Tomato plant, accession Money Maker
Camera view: tilt-top (135 deg); turntable rotation: 120 degrees
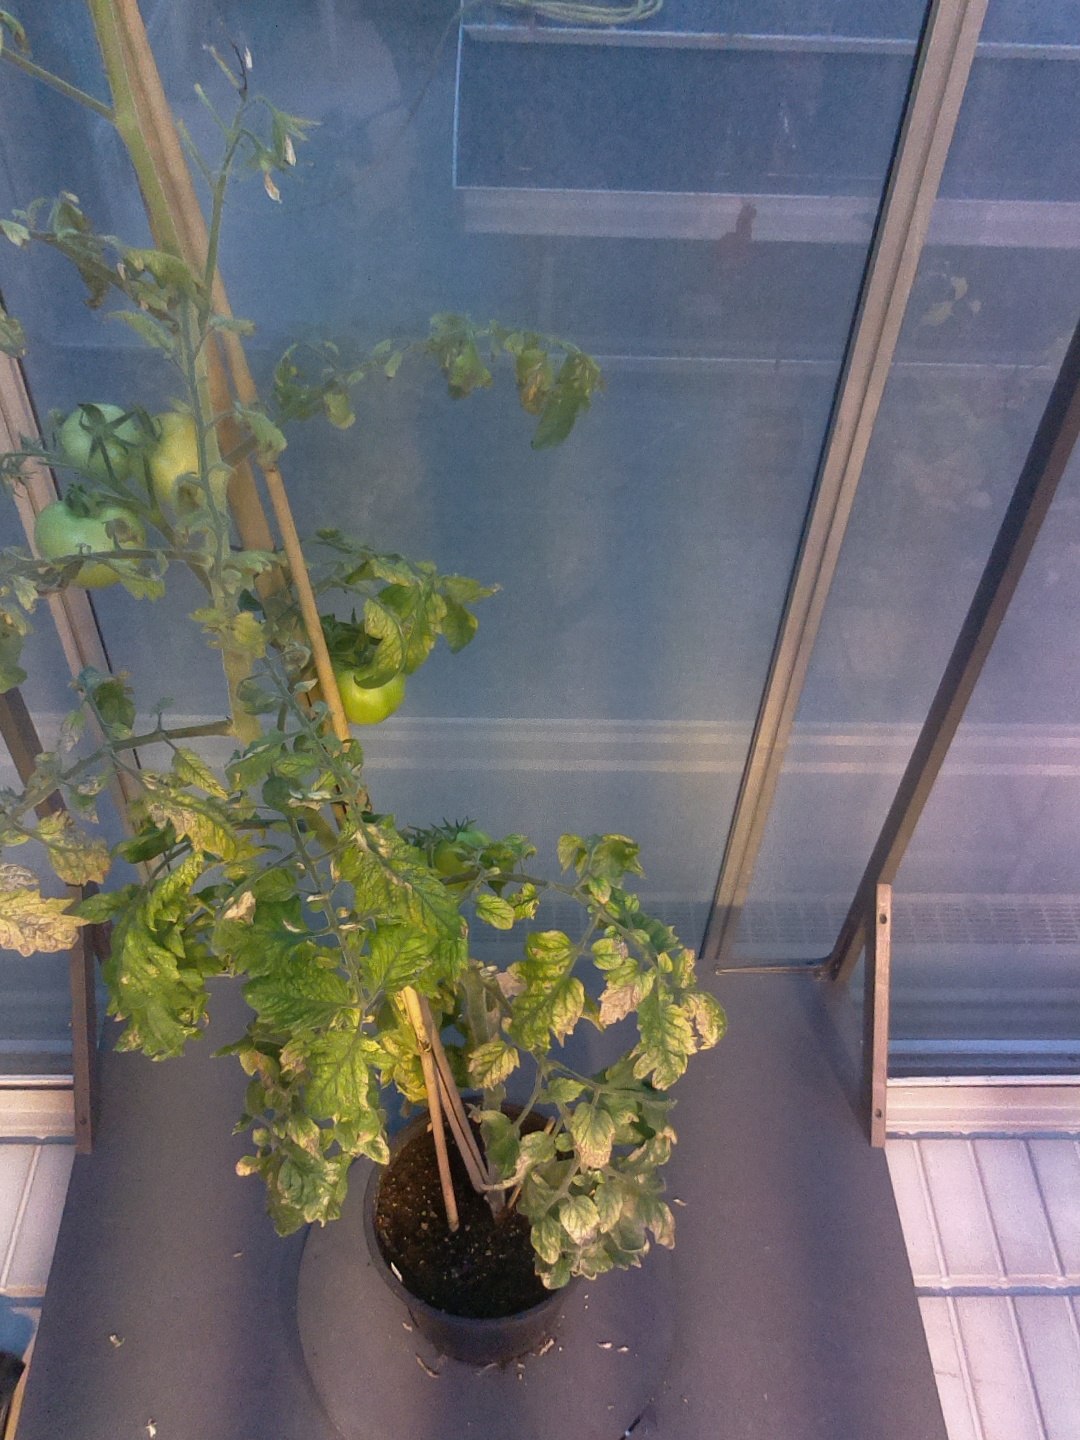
BBCH growth stage 79: 90% -100% of final fruit size